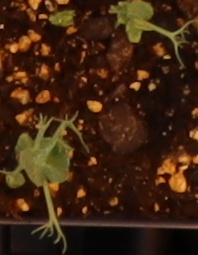
Label: Field Pea